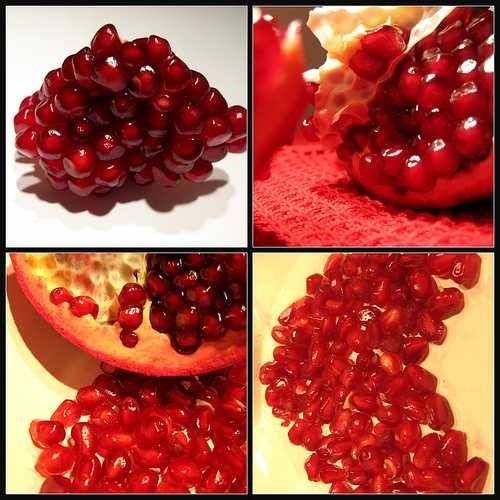
Label: Pomegranate